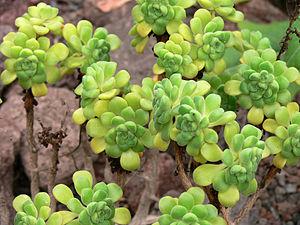
Aeonium est un genre de plantes succulentes appartenant à la famille des Crassulaceae et comprenant 45 espèces, originaires principalement des îles Canaries.